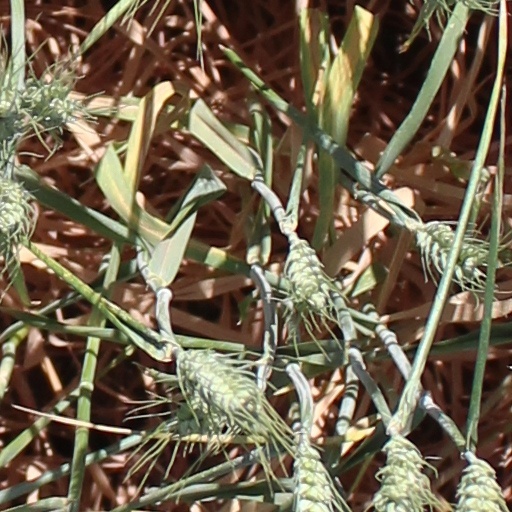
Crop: wheat